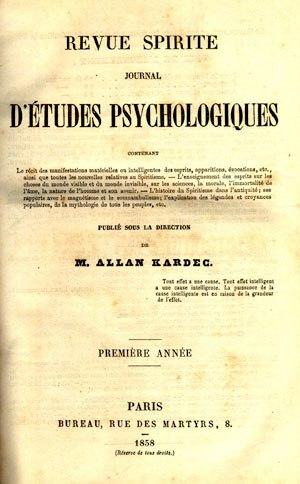
Le spiritisme codifié par Allan Kardec est une philosophie spiritualiste qui apparaît à Paris en 1857 et qui donne naissance à un mouvement socio-culturel en Europe, jusqu'au début du XXᵉ siècle. Kardec en expose les principes dans Le Livre des Esprits et dans les ouvrages suivants.